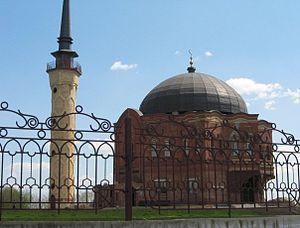
Magnitogorsk est une ville minière et industrielle de l’oblast de Tcheliabinsk, en Russie. Sa population s’élevait à 411 880 habitants en 2016.